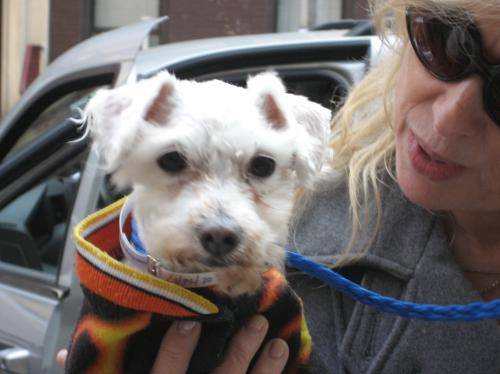
Label: dog